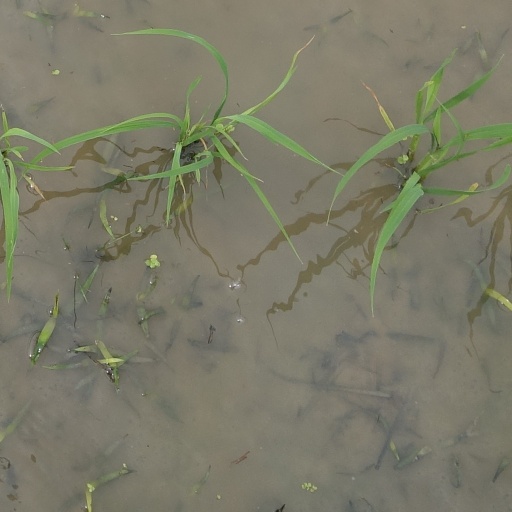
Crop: rice